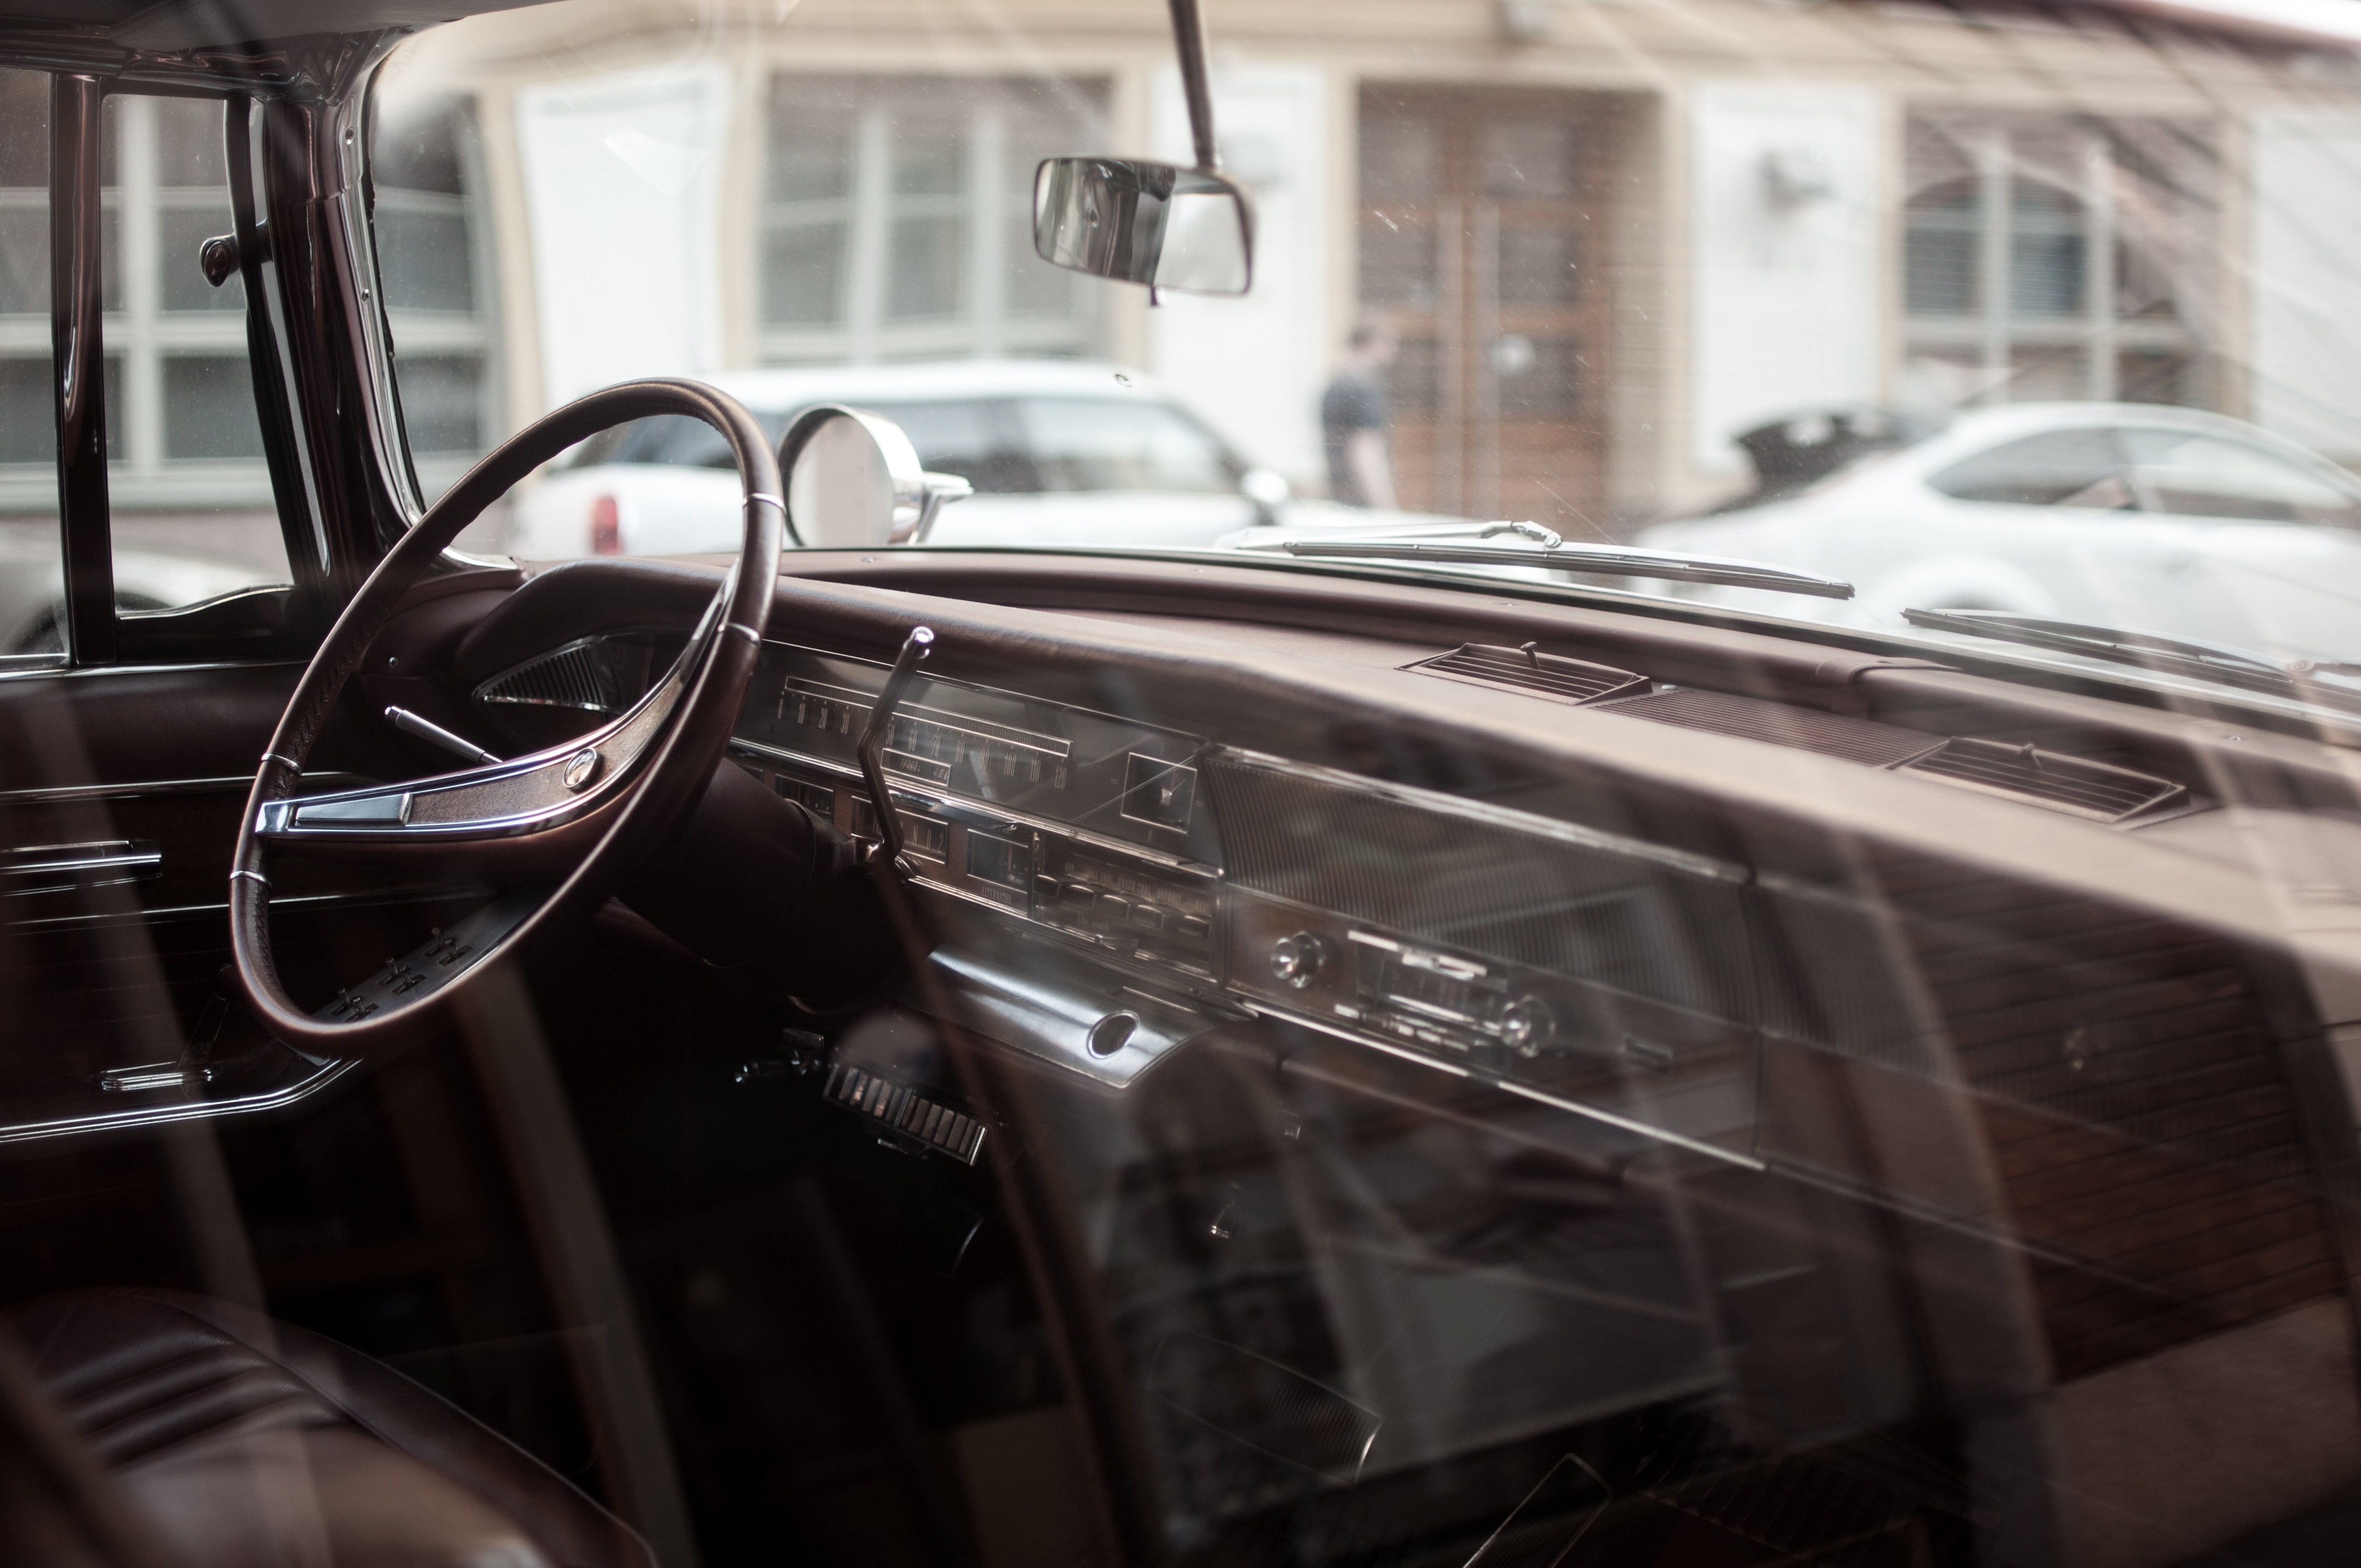
street, car, vintage, wheel, interior, vehicle, motor vehicle, vintage car, sedan, oldtimer, classic, land vehicle, automobile make, automotive exterior, automotive design, luxury vehicle